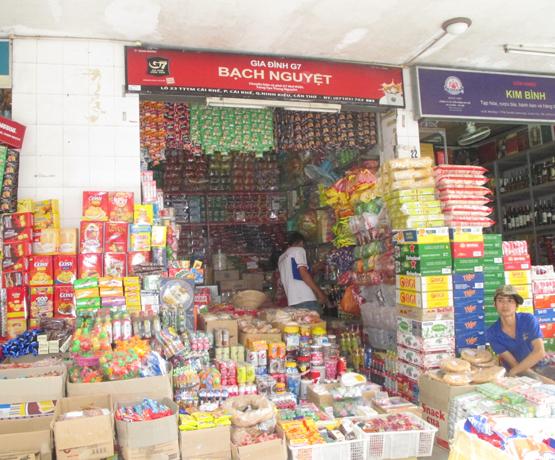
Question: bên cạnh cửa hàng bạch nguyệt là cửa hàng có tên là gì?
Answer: bên cạnh cửa hàng bạch nguyệt là cửa hàng có tên là kim bình